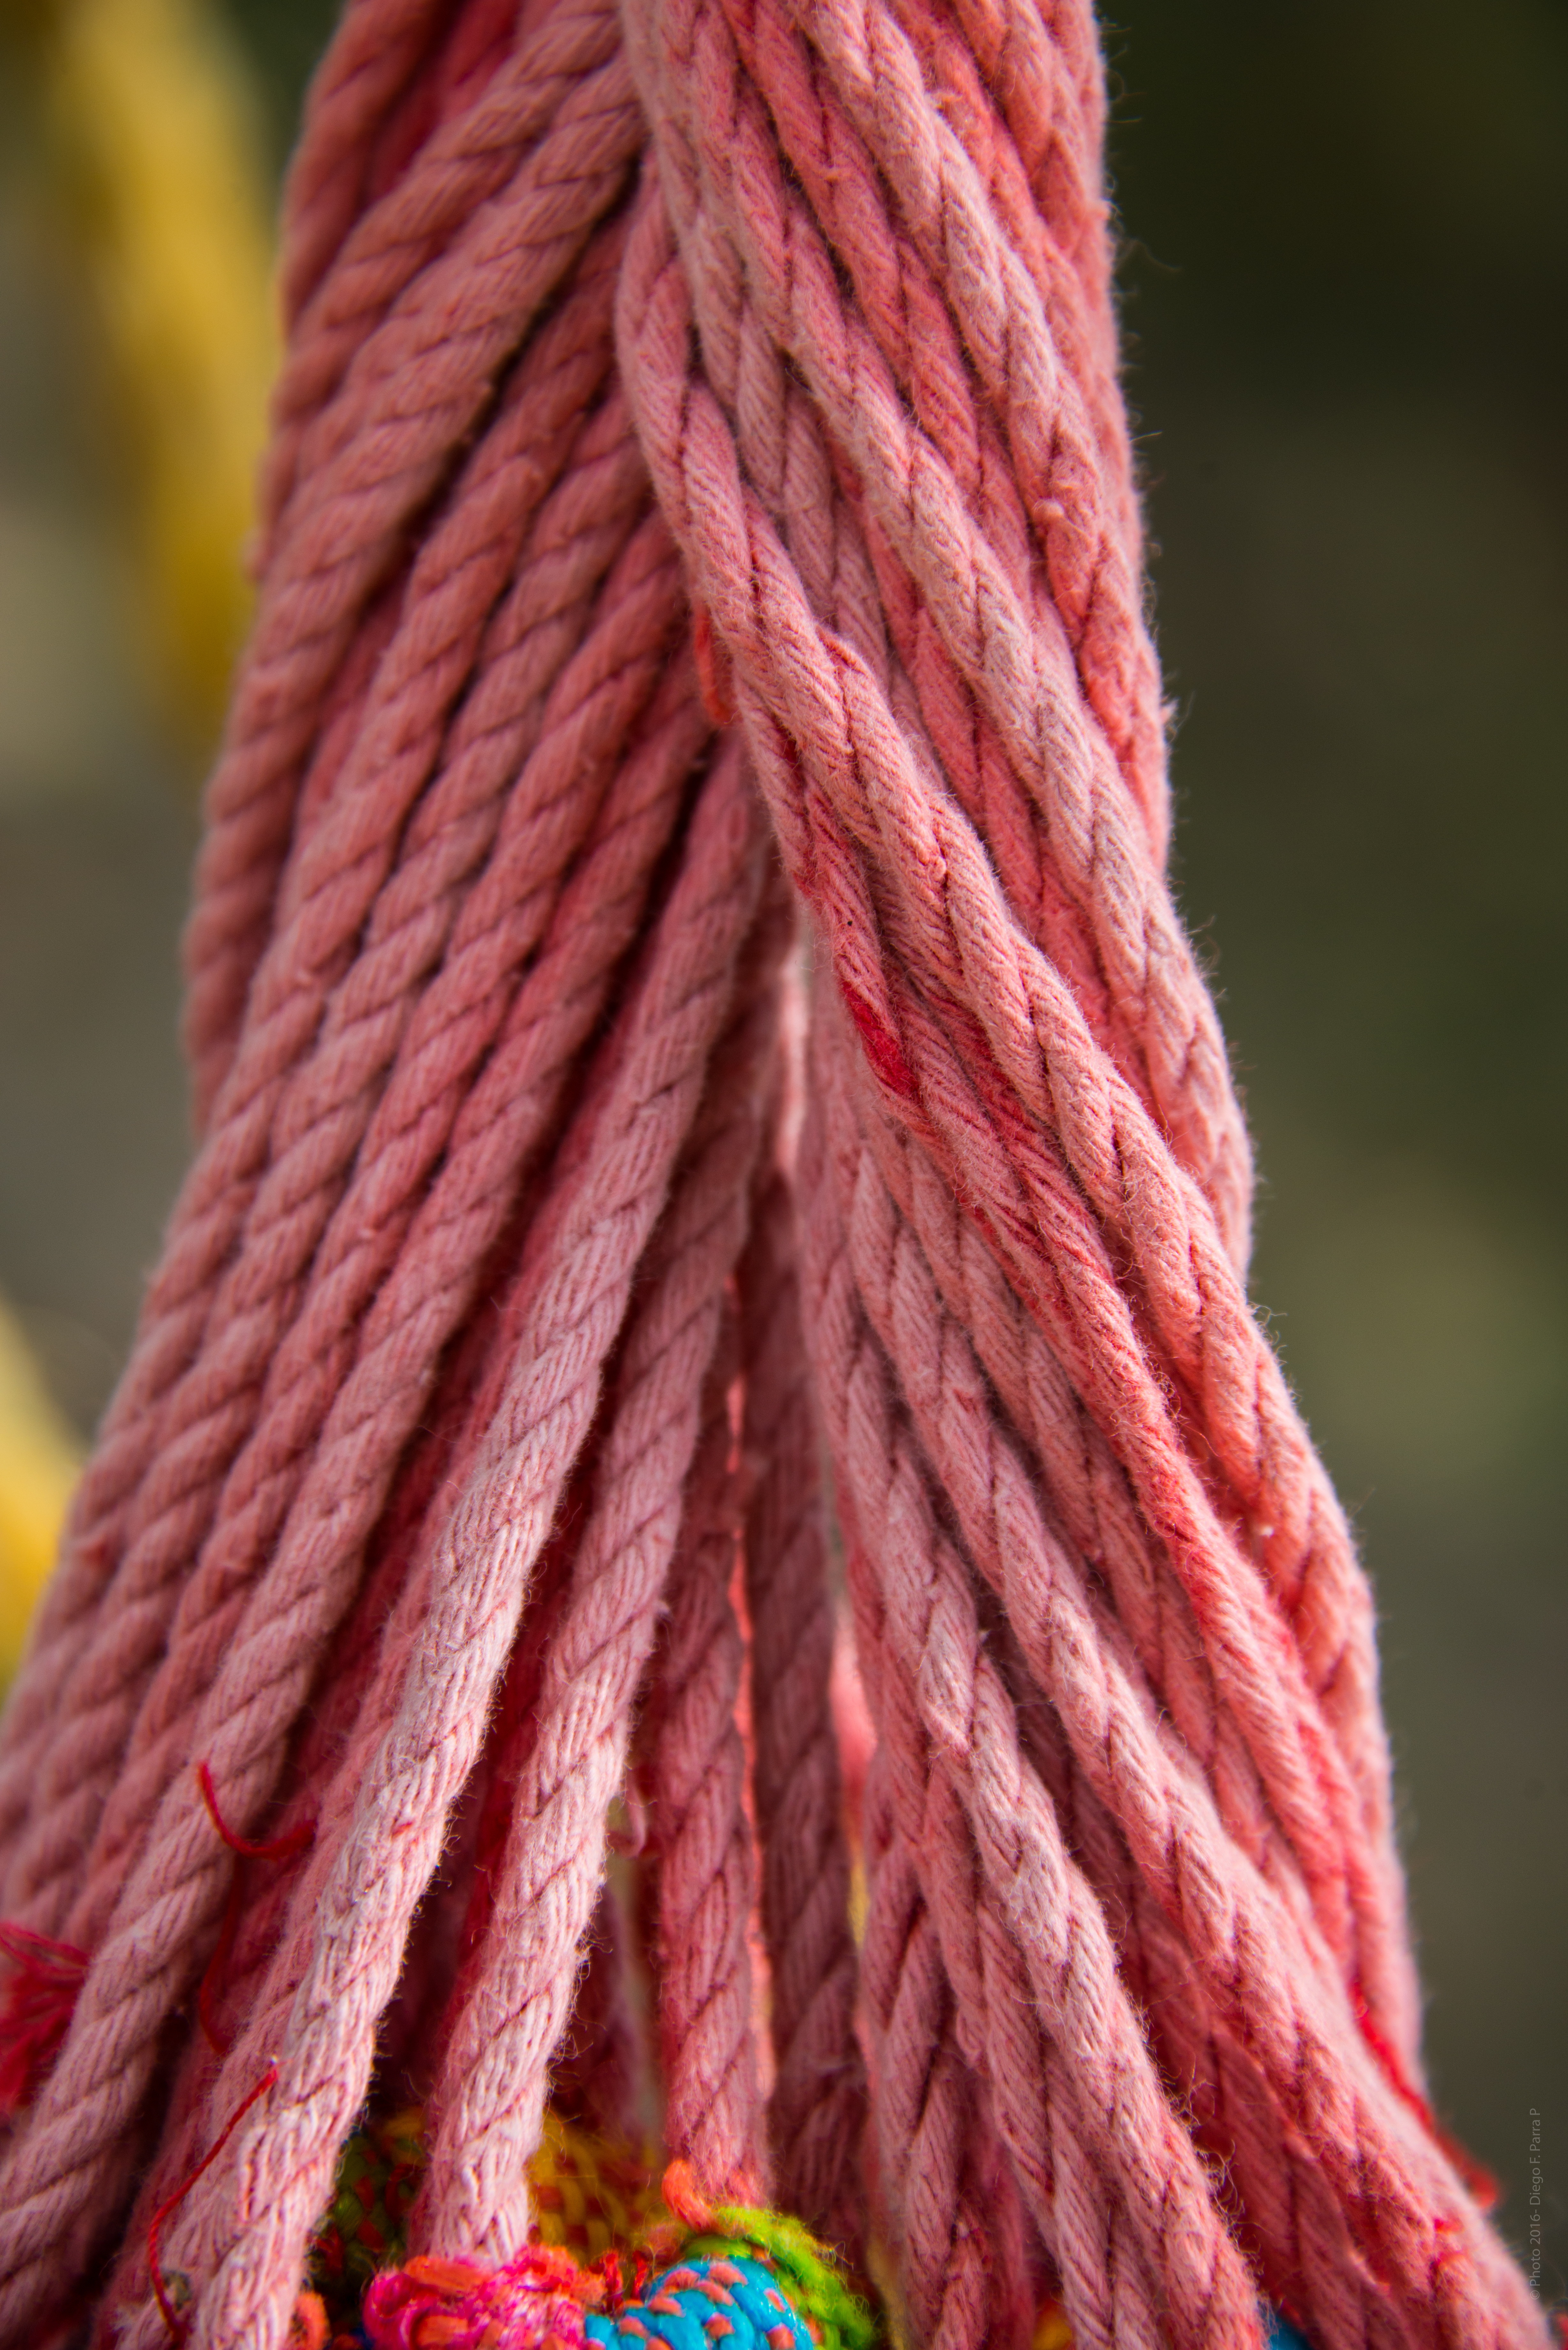
rope, flower, red, relax, color, tie, hanging, pink, cloth, material, hammock, fabric, thread, close up, knitting, textile, outdoors, art, holidays, wallpaper, hd, resting, multicolor